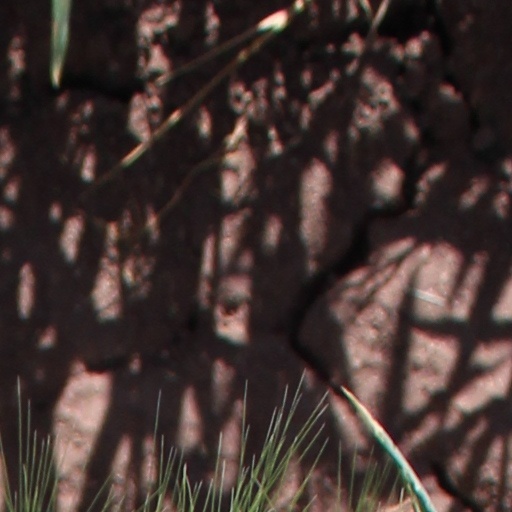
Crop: wheat